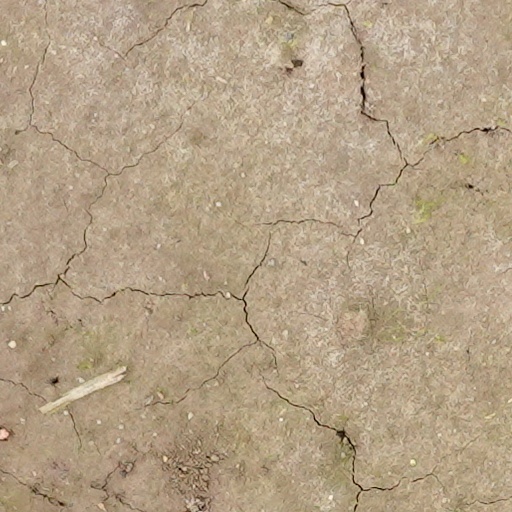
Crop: wheat